Massasoit Fire House No. 5

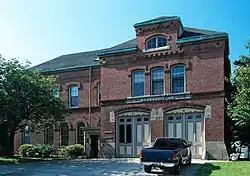

Massasoit Fire House No. 5 is a "historic" former fire station located in Fall River, Massachusetts.